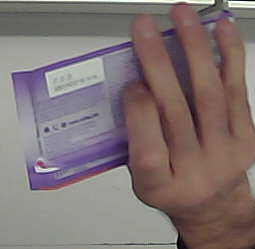
Product: milka_chocolate